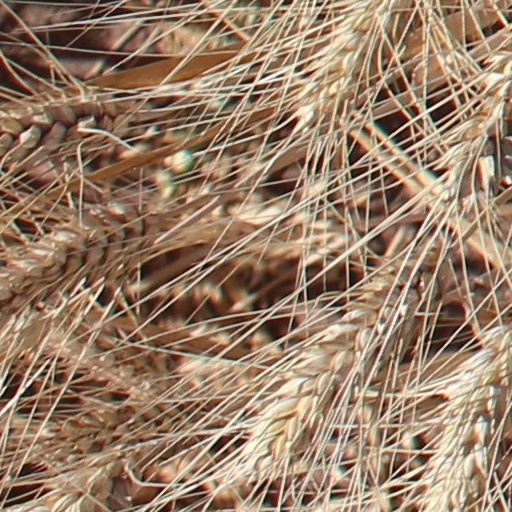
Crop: wheat